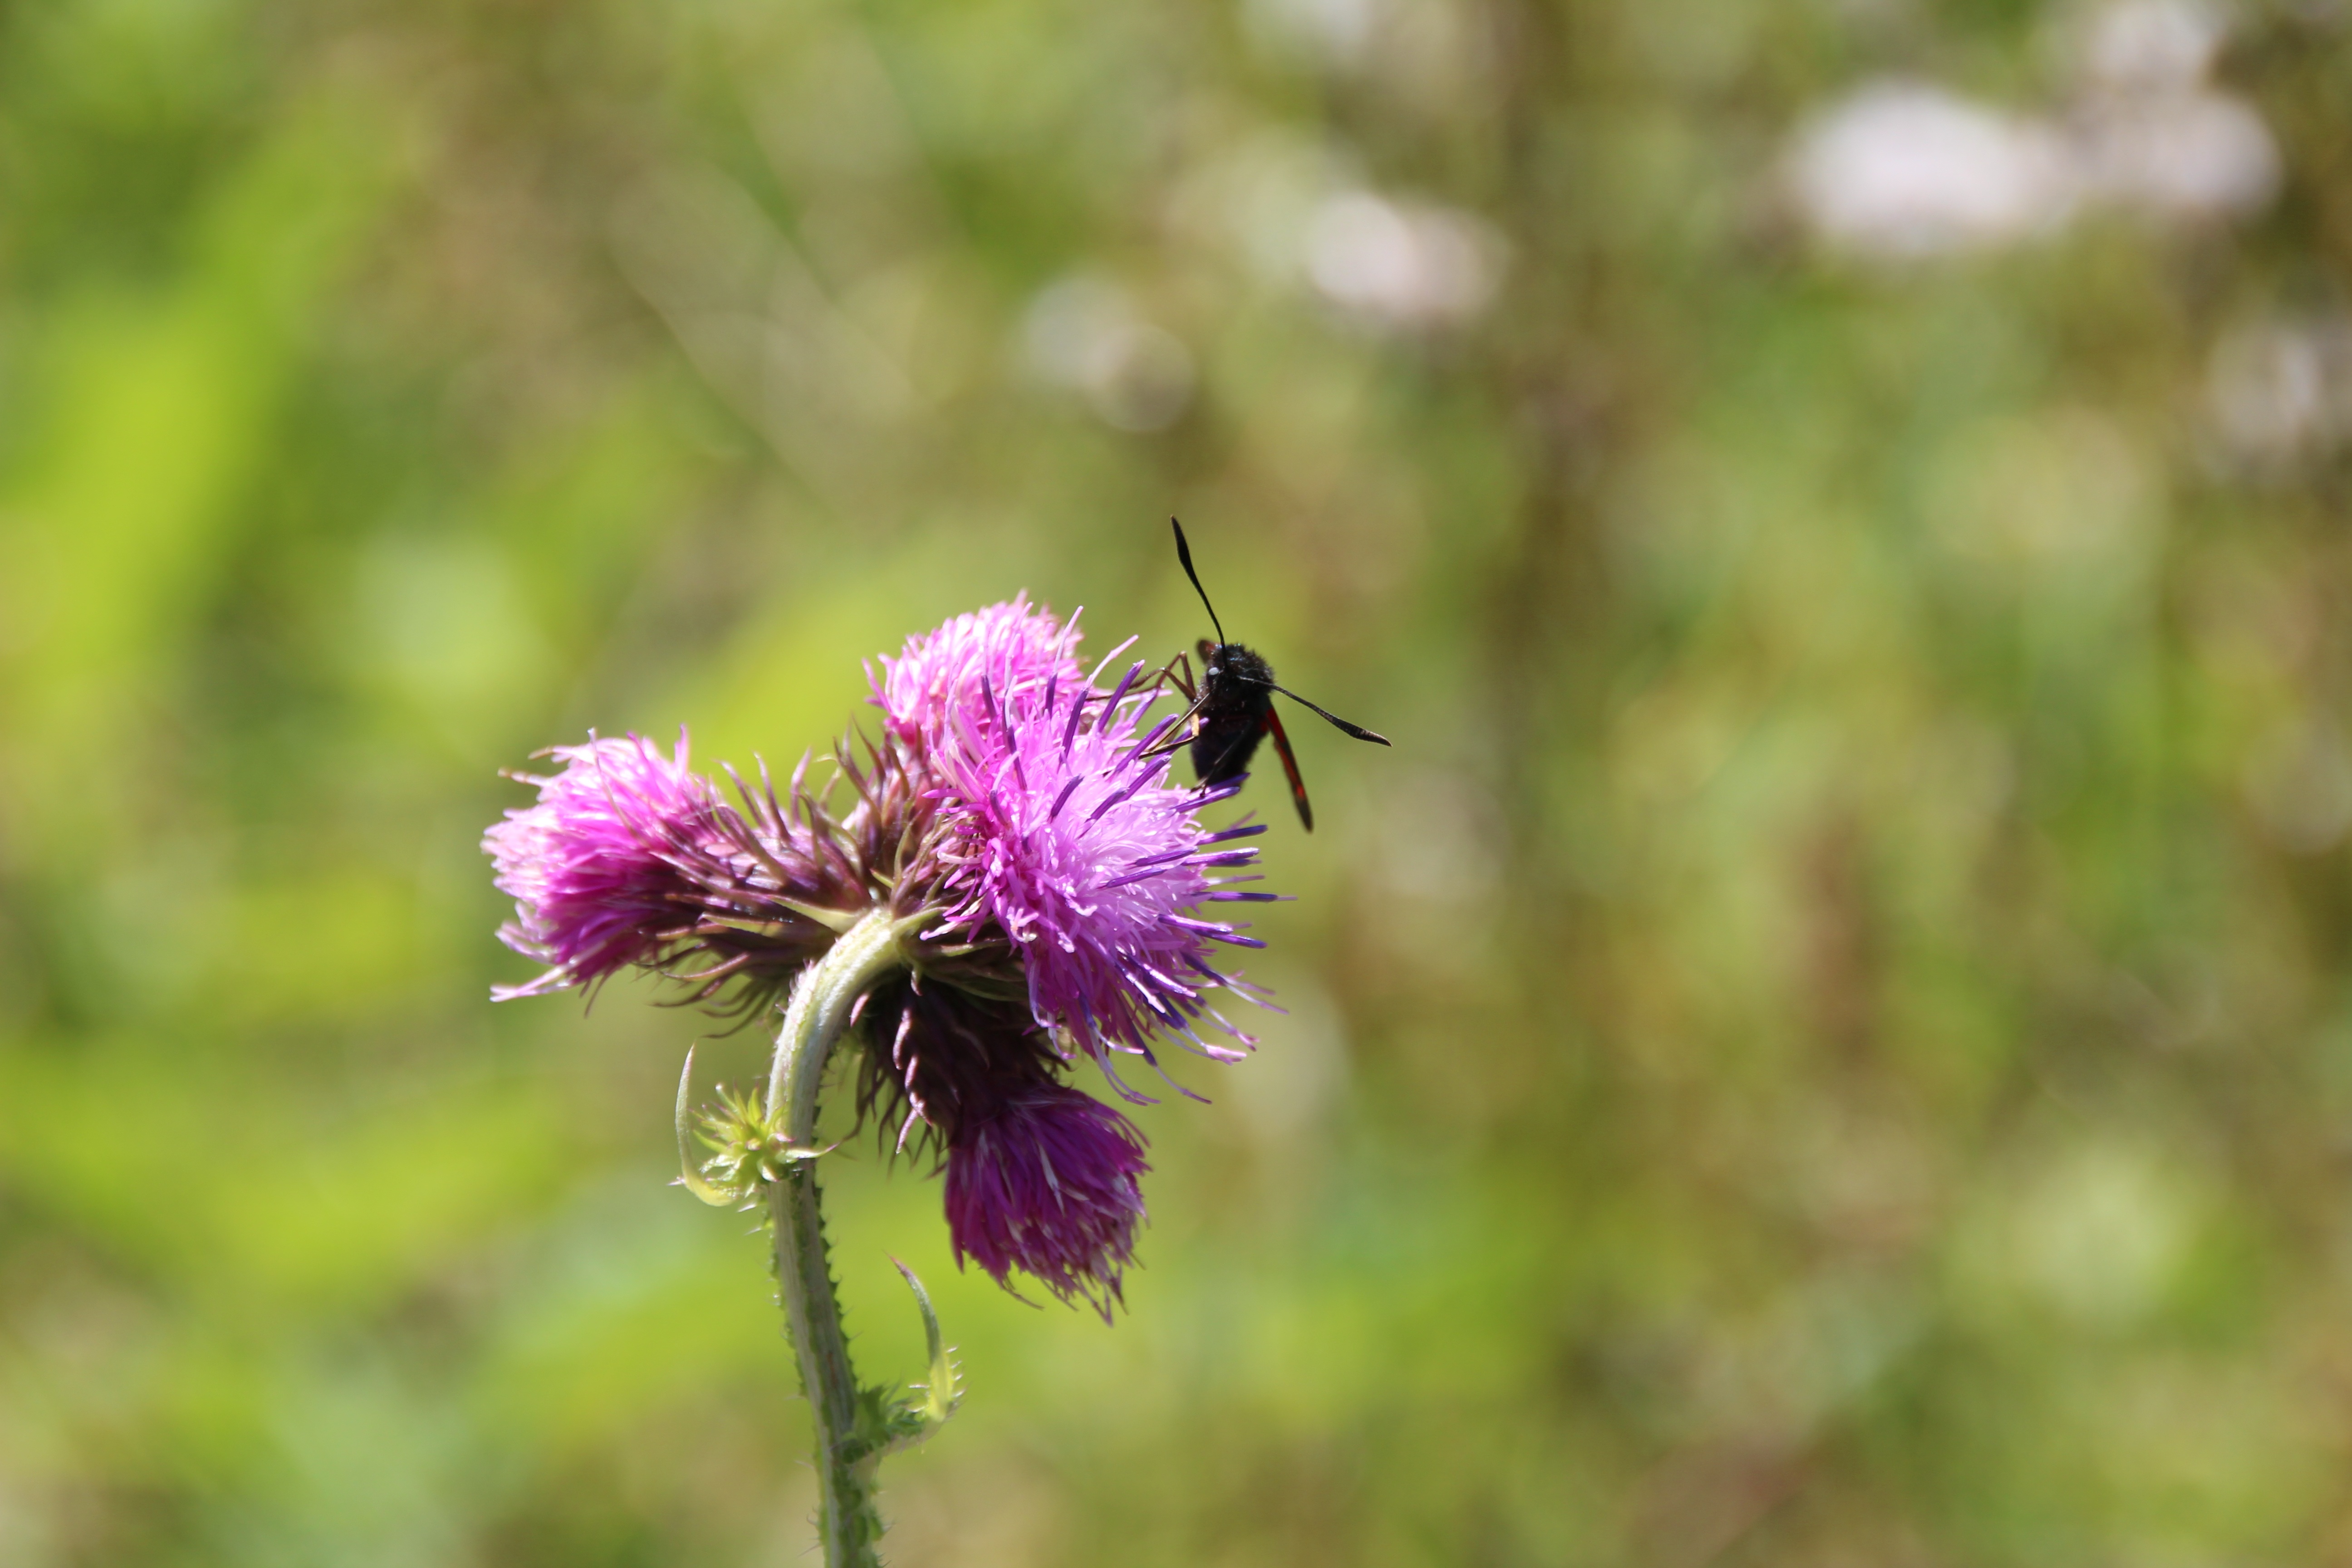
nature, blossom, wing, plant, meadow, prairie, flower, insect, macro, botany, flora, fauna, wildflower, close up, thistle, macro photography, flowering plant, daisy family, land plant